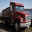
Label: truck